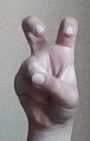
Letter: toot